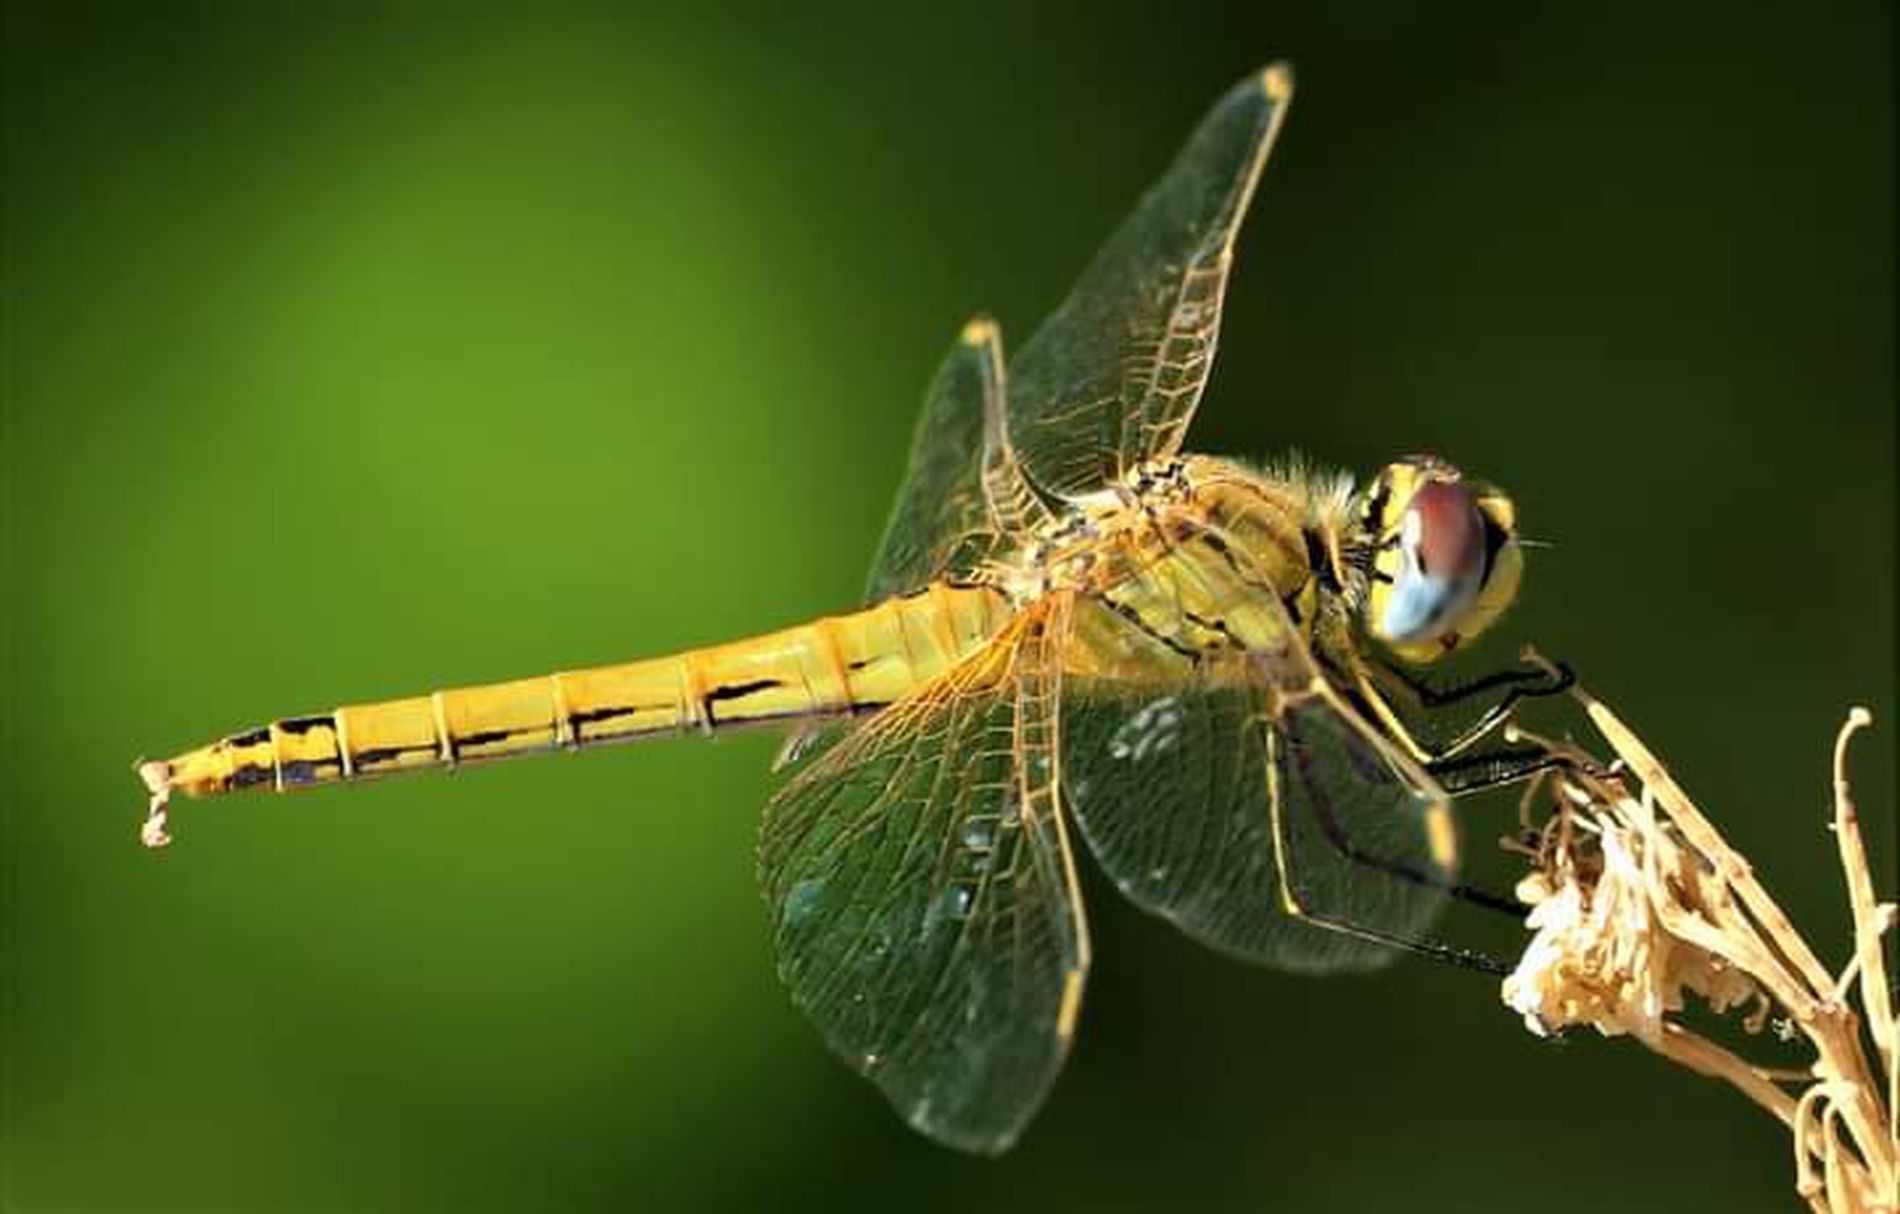
yellow dragonfly
This photo shows a dragonfly clinging to the tip of a dry plant. The dragonfly has a yellow body with black markings. Its wings are thin and transparent. The background is slightly blurry and green creating a beautiful contrast with the dragonfly's colors. The lighting highlights the details of the wings and eyes.
The image is naturally lit by sunlight from the top left. The dragonfly, its body, and its wings are beautifully illuminated highlighting the transparent wings, their details and the colors of its body. The angle of the image is close to the side, slightly elevated. This perspective shows the length of the dragonfly's body and the details of its wings in a cute, detailed atmosphere.
Labels: Animal, Insect, Invertebrate, Dragonfly, background, plant